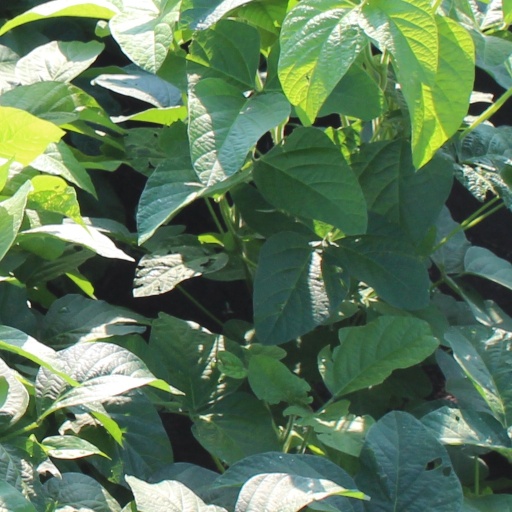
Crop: soybean